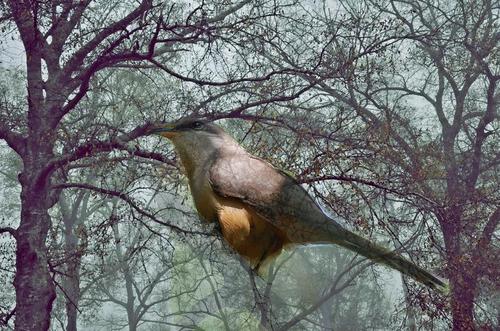
Bird species: Mangrove_Cuckoo
Bird type: landbird
Background: land